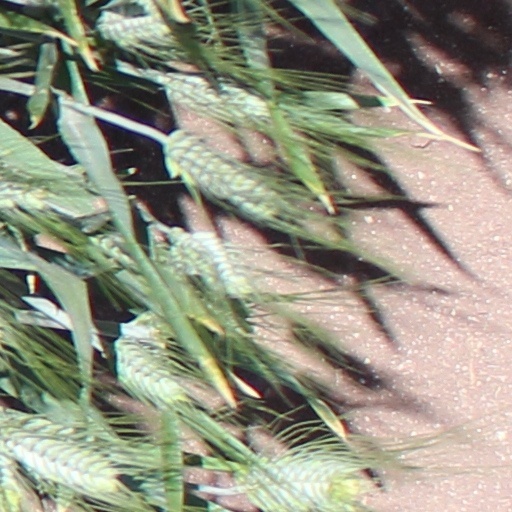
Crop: wheat